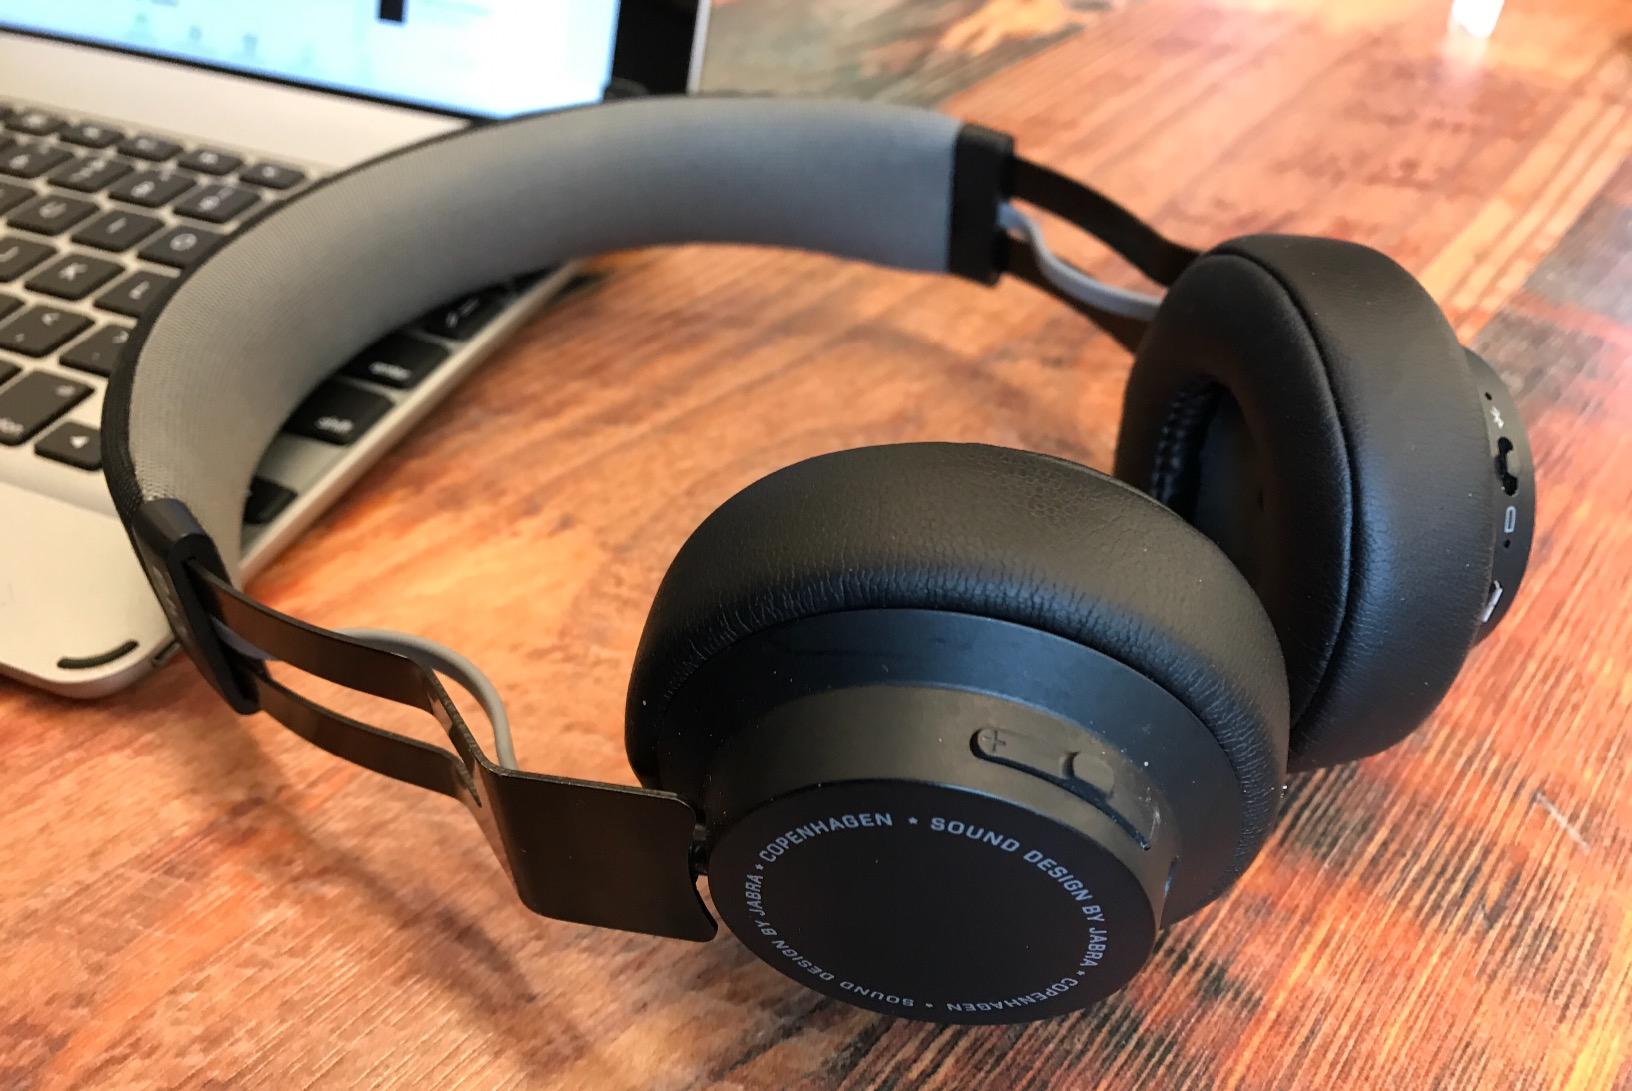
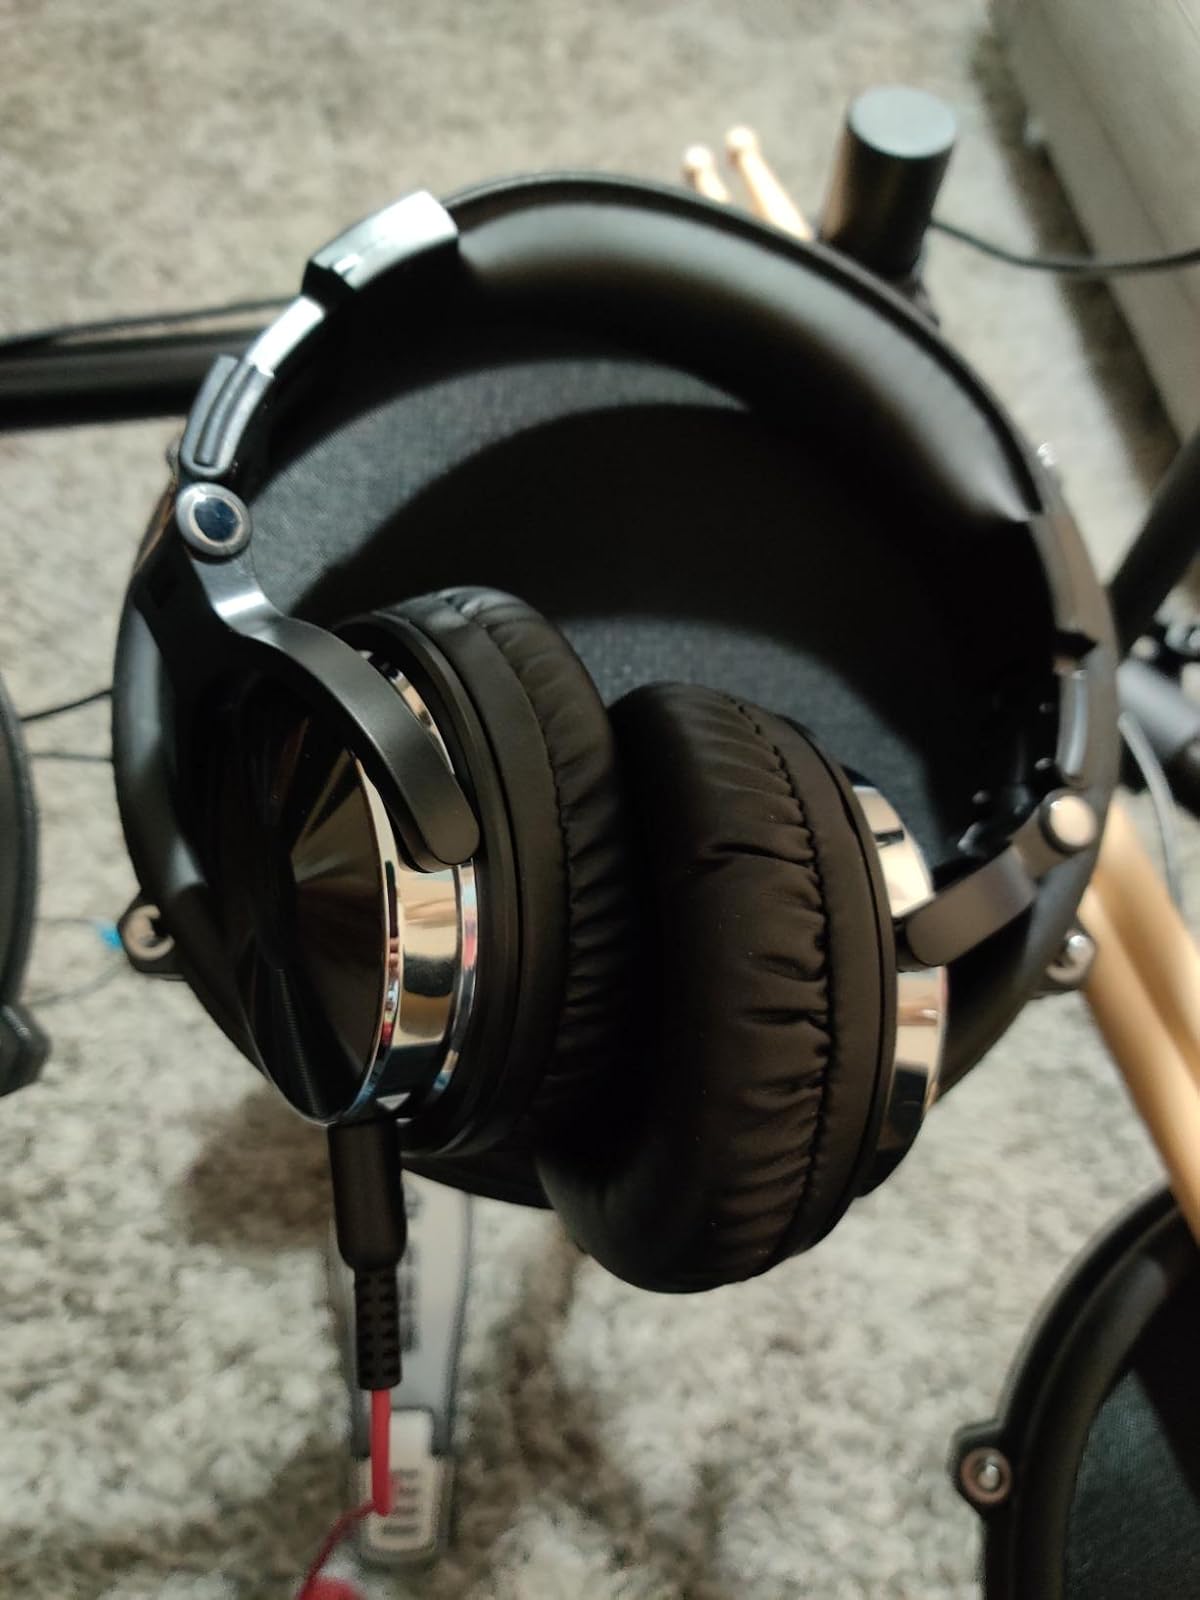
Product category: headphones
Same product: no